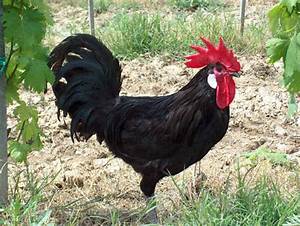
Label: gallina